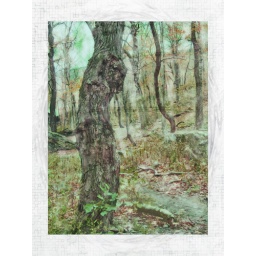
lonely tree in the forest